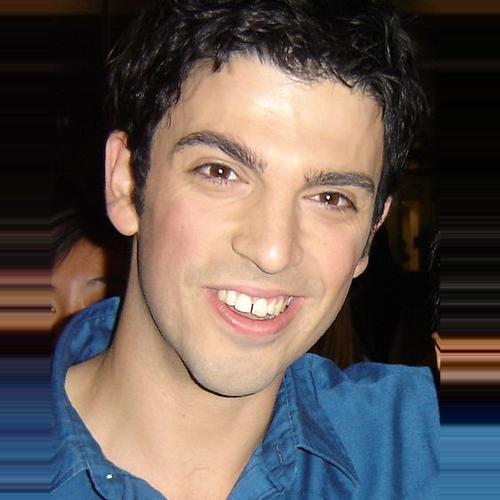
Age: 29